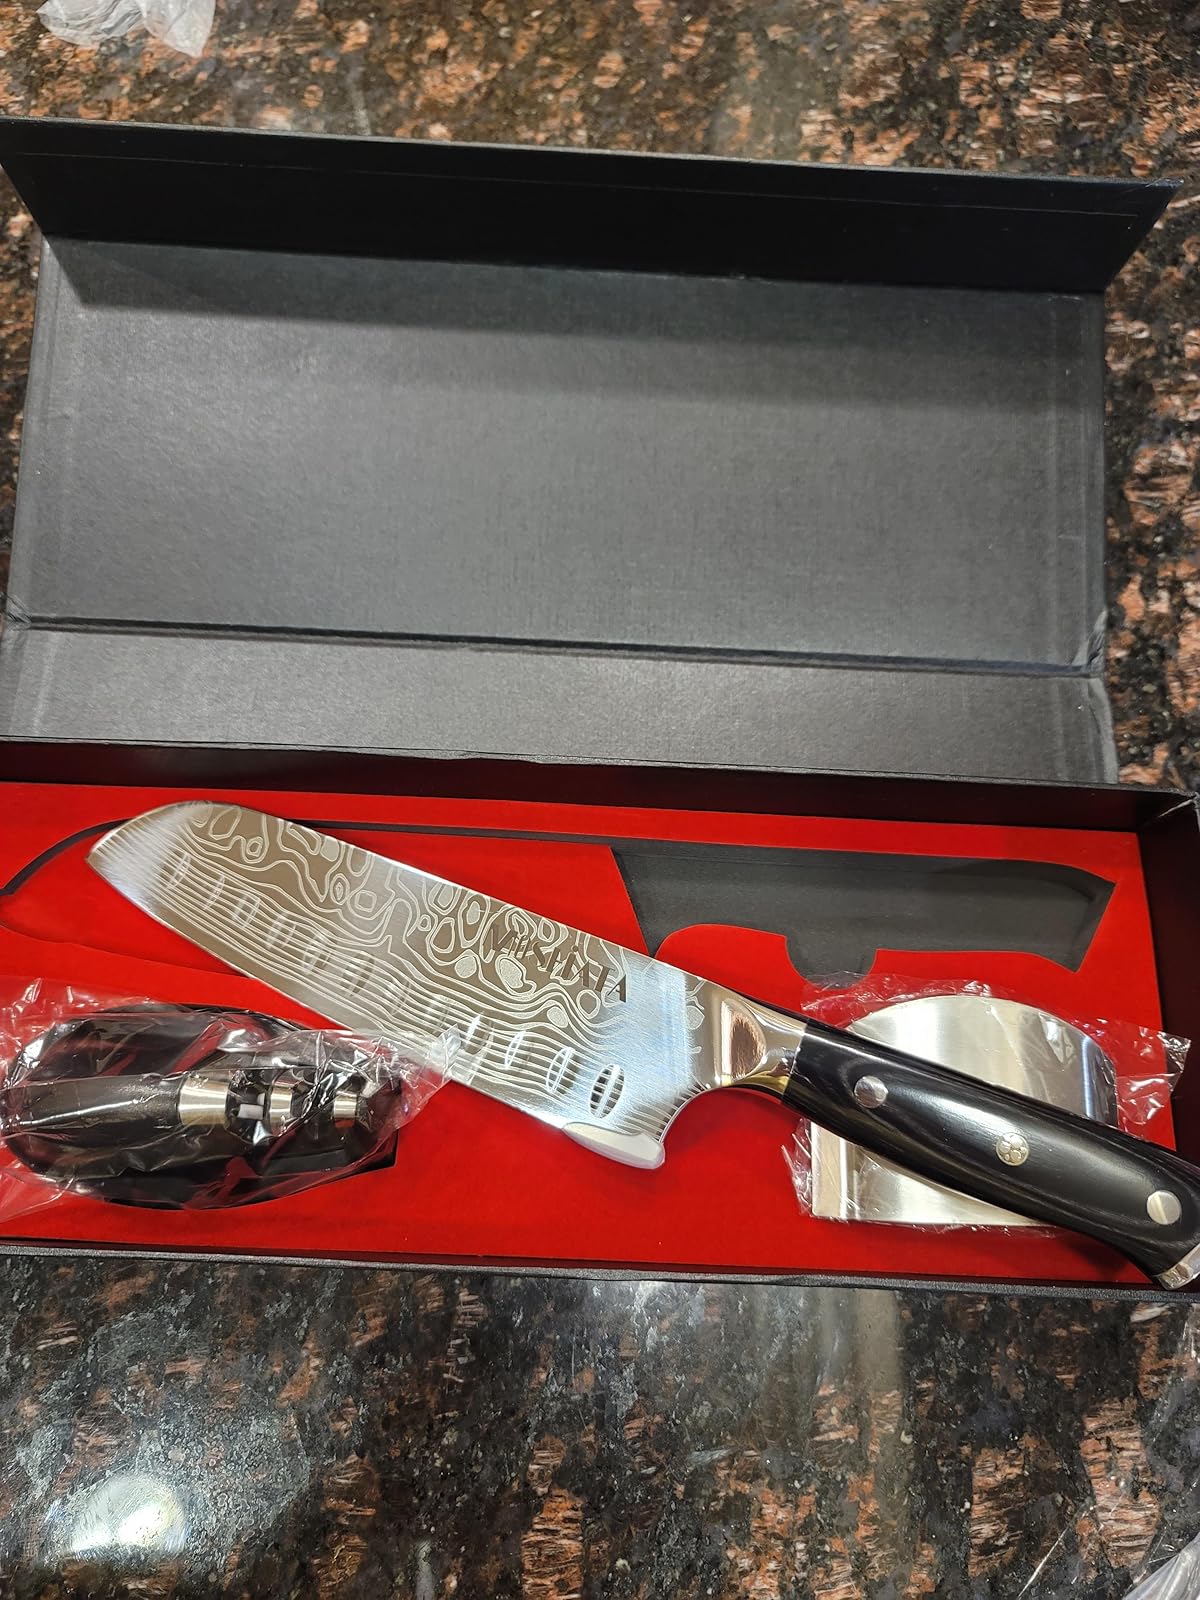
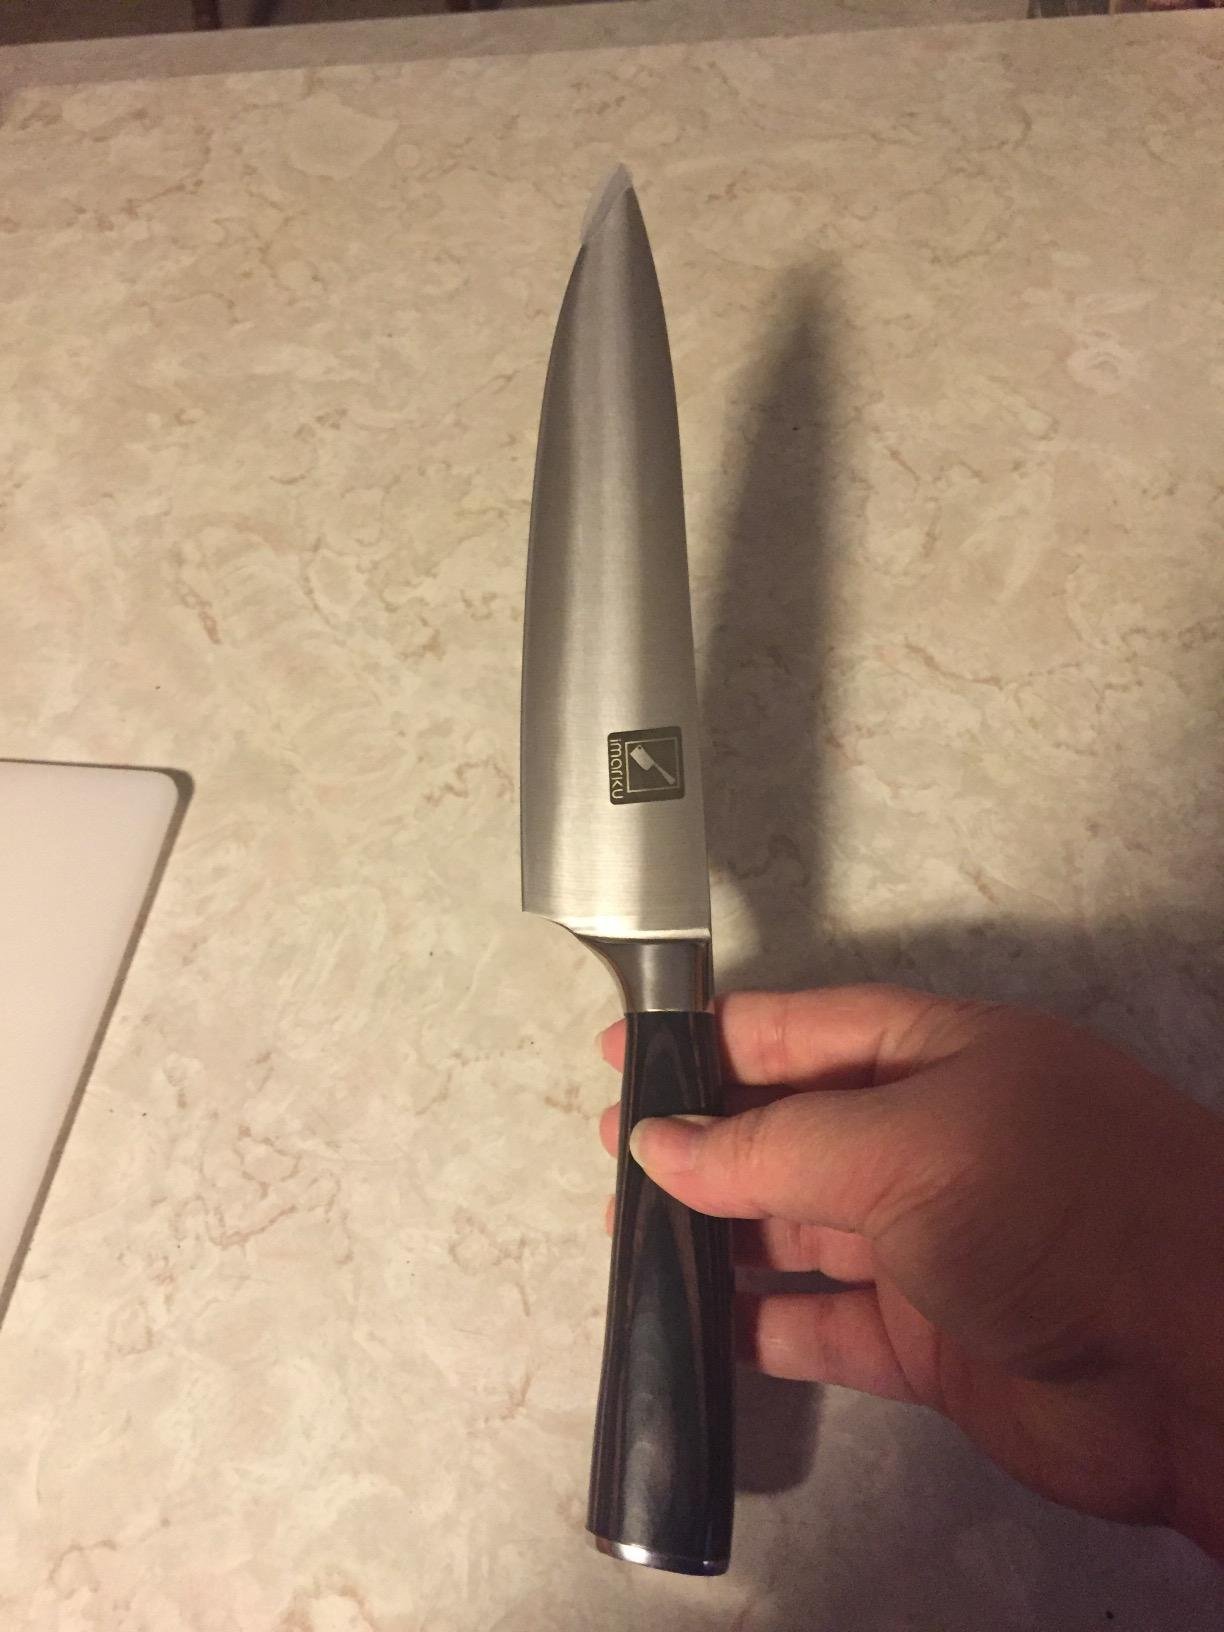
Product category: items_knife
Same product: no